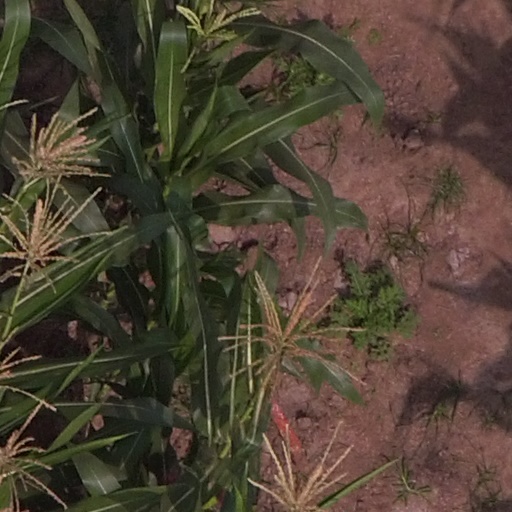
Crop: maize; corn